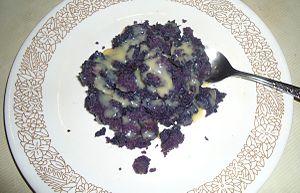
La cuisine philippine est la cuisine traditionnelle des Philippines. C'est un style de cuisine qui a évolué à partir d'une base austronésienne. Elle s'est modifiée sous l'influence des cuisines indienne, chinoise, espagnole et américaine, en parallèle des vagues majeures d'influences qui ont enrichi les cultures de l'archipel. Les éléments extérieurs ont été incorporés en y substituant des ingrédients indigènes et en s'adaptant aux préférences locales.